TwixT

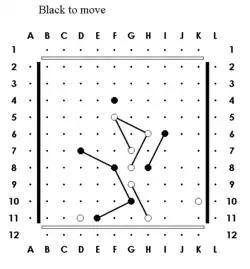
A contrived position where black to move wins under PP rules, but loses under standard rules.

TwixT was invented as a paper and pencil game in 1957 by Alex Randolph, a game designer. When Alex was commissioned along with Sid Sackson by 3M in 1961 to start a games division, the game was issued as a boardgame, one of the first 3M bookshelf games. Avalon Hill took over publication in 1976 when 3M sold its game division. Avalon's parent company was acquired by Hasbro in 1998, and the game was discontinued. The game is no longer produced in the United States, but a succession of German companies has produced the game since the 1970s under license from Avalon. TwixT was short-listed for the first Spiel des Jahres in 1979, and was inducted into the Academy of Adventure Gaming Arts & Design's Hall of Fame, along with Randolph, in 2011.